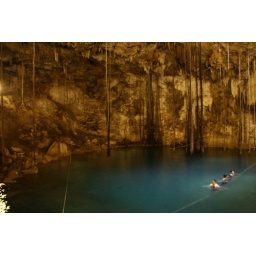
Many went swimming in the cenote, the water was cool but refreshing after walking around Chichen Itza all day.